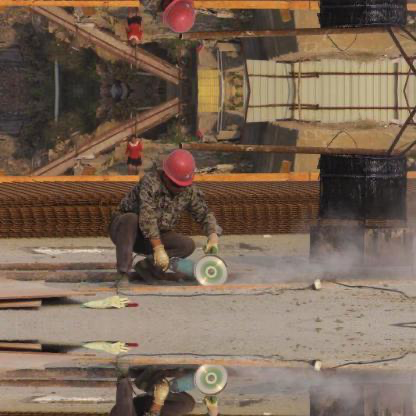
Objects in the image:
label: helmet
label: helmet